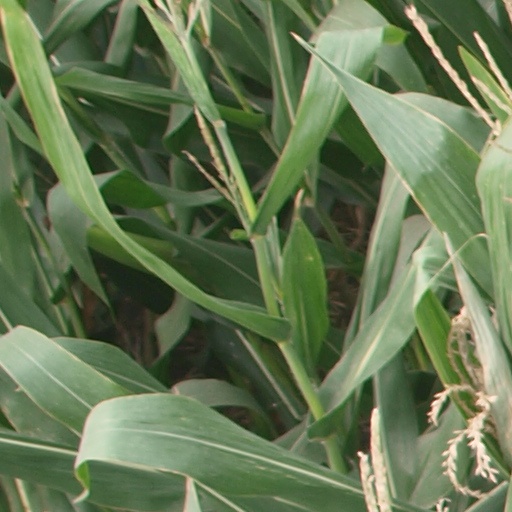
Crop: maize; corn